History of Bahrain

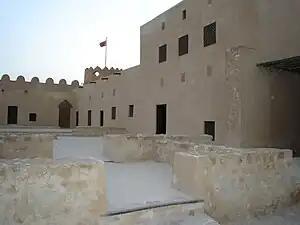
Inside Riffa Fort

Persian attempts to reconquer the island in 1783 and in 1785 failed; the 1783 expedition was a joint Persian-Qawasim invasion force that never left Bushehr. The 1785 invasion fleet, composed of forces from Bushehr, Rig and Shiraz was called off after the death of the ruler of Shiraz, Ali Murad Khan. Due to internal difficulties, the Persians could not attempt another invasion. In 1799, Bahrain came under threat from the expansionist policies of Sayyid Sultan, the Sultan of Oman, when he invaded the island under the pretext that Bahrain did not pay taxes owed. The Bani Utbah solicited the aid of Bushire to expel the Omanis on the condition that Bahrain would become a tributary state of Persia. In 1800, Sayyid Sultan invaded Bahrain again in retaliation and deployed a garrison at Arad Fort, in Muharraq island and had appointed his twelve-year-old son Salim, as Governor of the island. The Bani Utbah laid siege to Arad Fort later that year, ejecting Salim from power. In 1802, Sayyid Sultan once again sailed with a fleet to Bahrain however, the Al Khalifa enlisted the aid of Wahhabis from the mainland which forced the Omanis to abort their invasion.